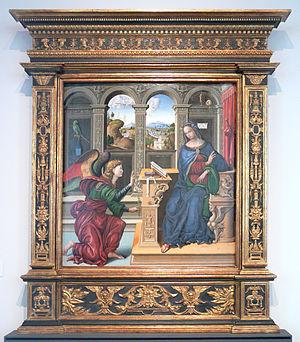
L'encadrement d'une œuvre d'art, pour la mettre en valeur et la protéger, est le moyen qui consiste à l'entourer d'une bordure, qui en limite et explicite le cadrage défini par son cadre. Par métonymie, le mot cadre se substitue au terme encadrement fait par la bordure et sera indifféremment employé dans le reste du texte.